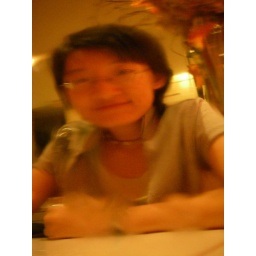
photographed while the camera was immersed in a glass of water